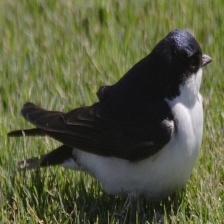
Species: COMMON HOUSE MARTIN
Scientific name: DELICHON URBICUM